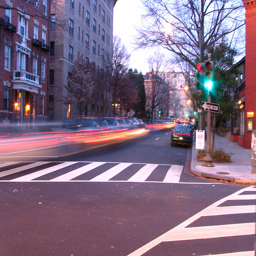
A street with cars parked on the side of it.
The cars are driving down the street near a crosswalk.
A traffic light and sign on a city street.
A street that has cars driving on it near a traffic light.
a busy road that is next to some buildings